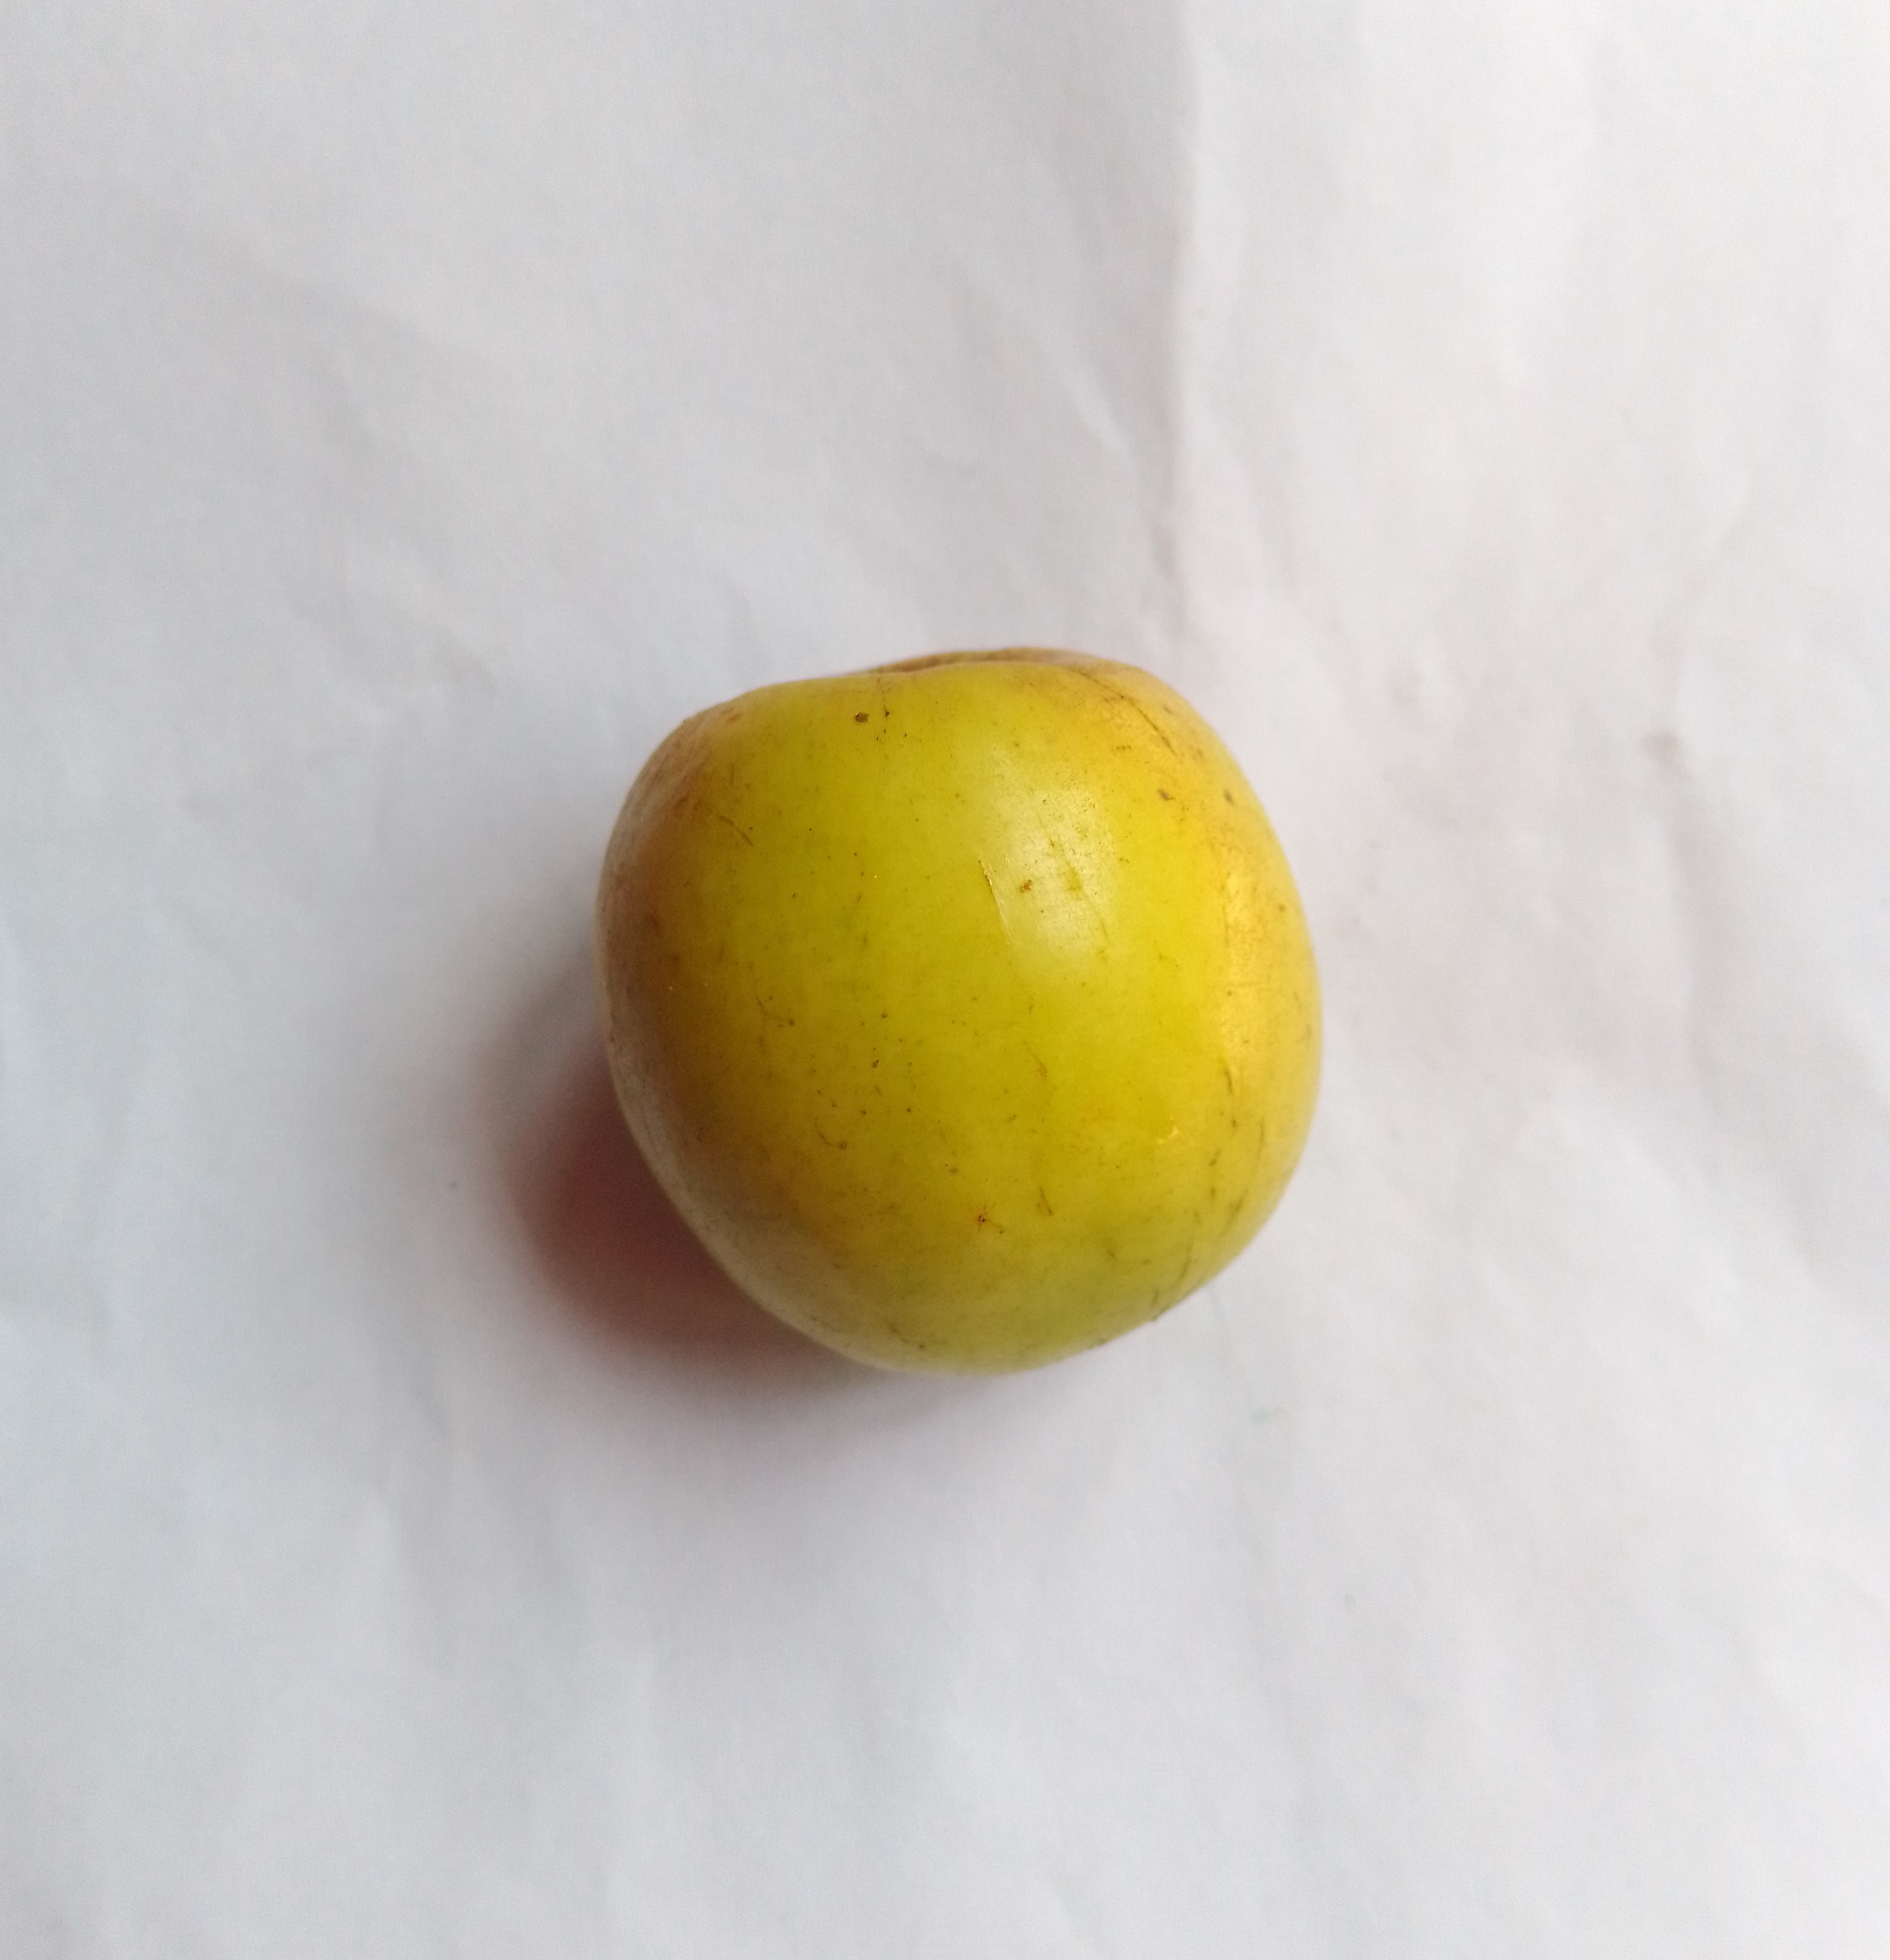
Fruit: jujube
Condition: fresh